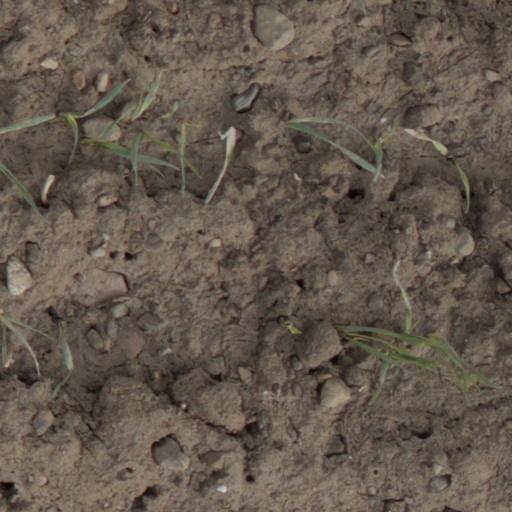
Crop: wheat